Madison, Wisconsin

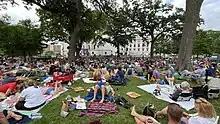
Concerts on the Square

Madison is the episcopal see for the Roman Catholic Diocese of Madison. InterVarsity Christian Fellowship/USA has its headquarters in Madison.